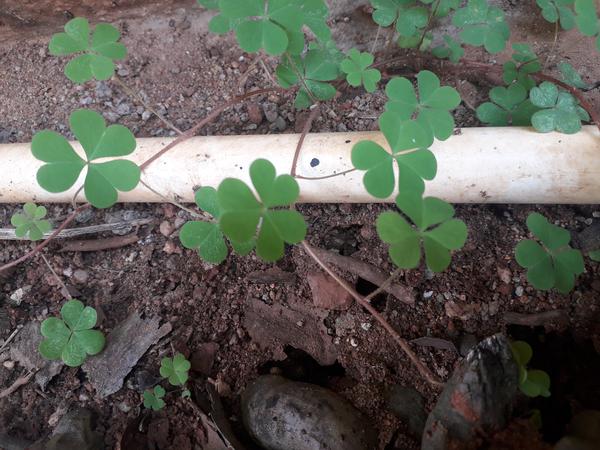
Plant: Wood_sorel